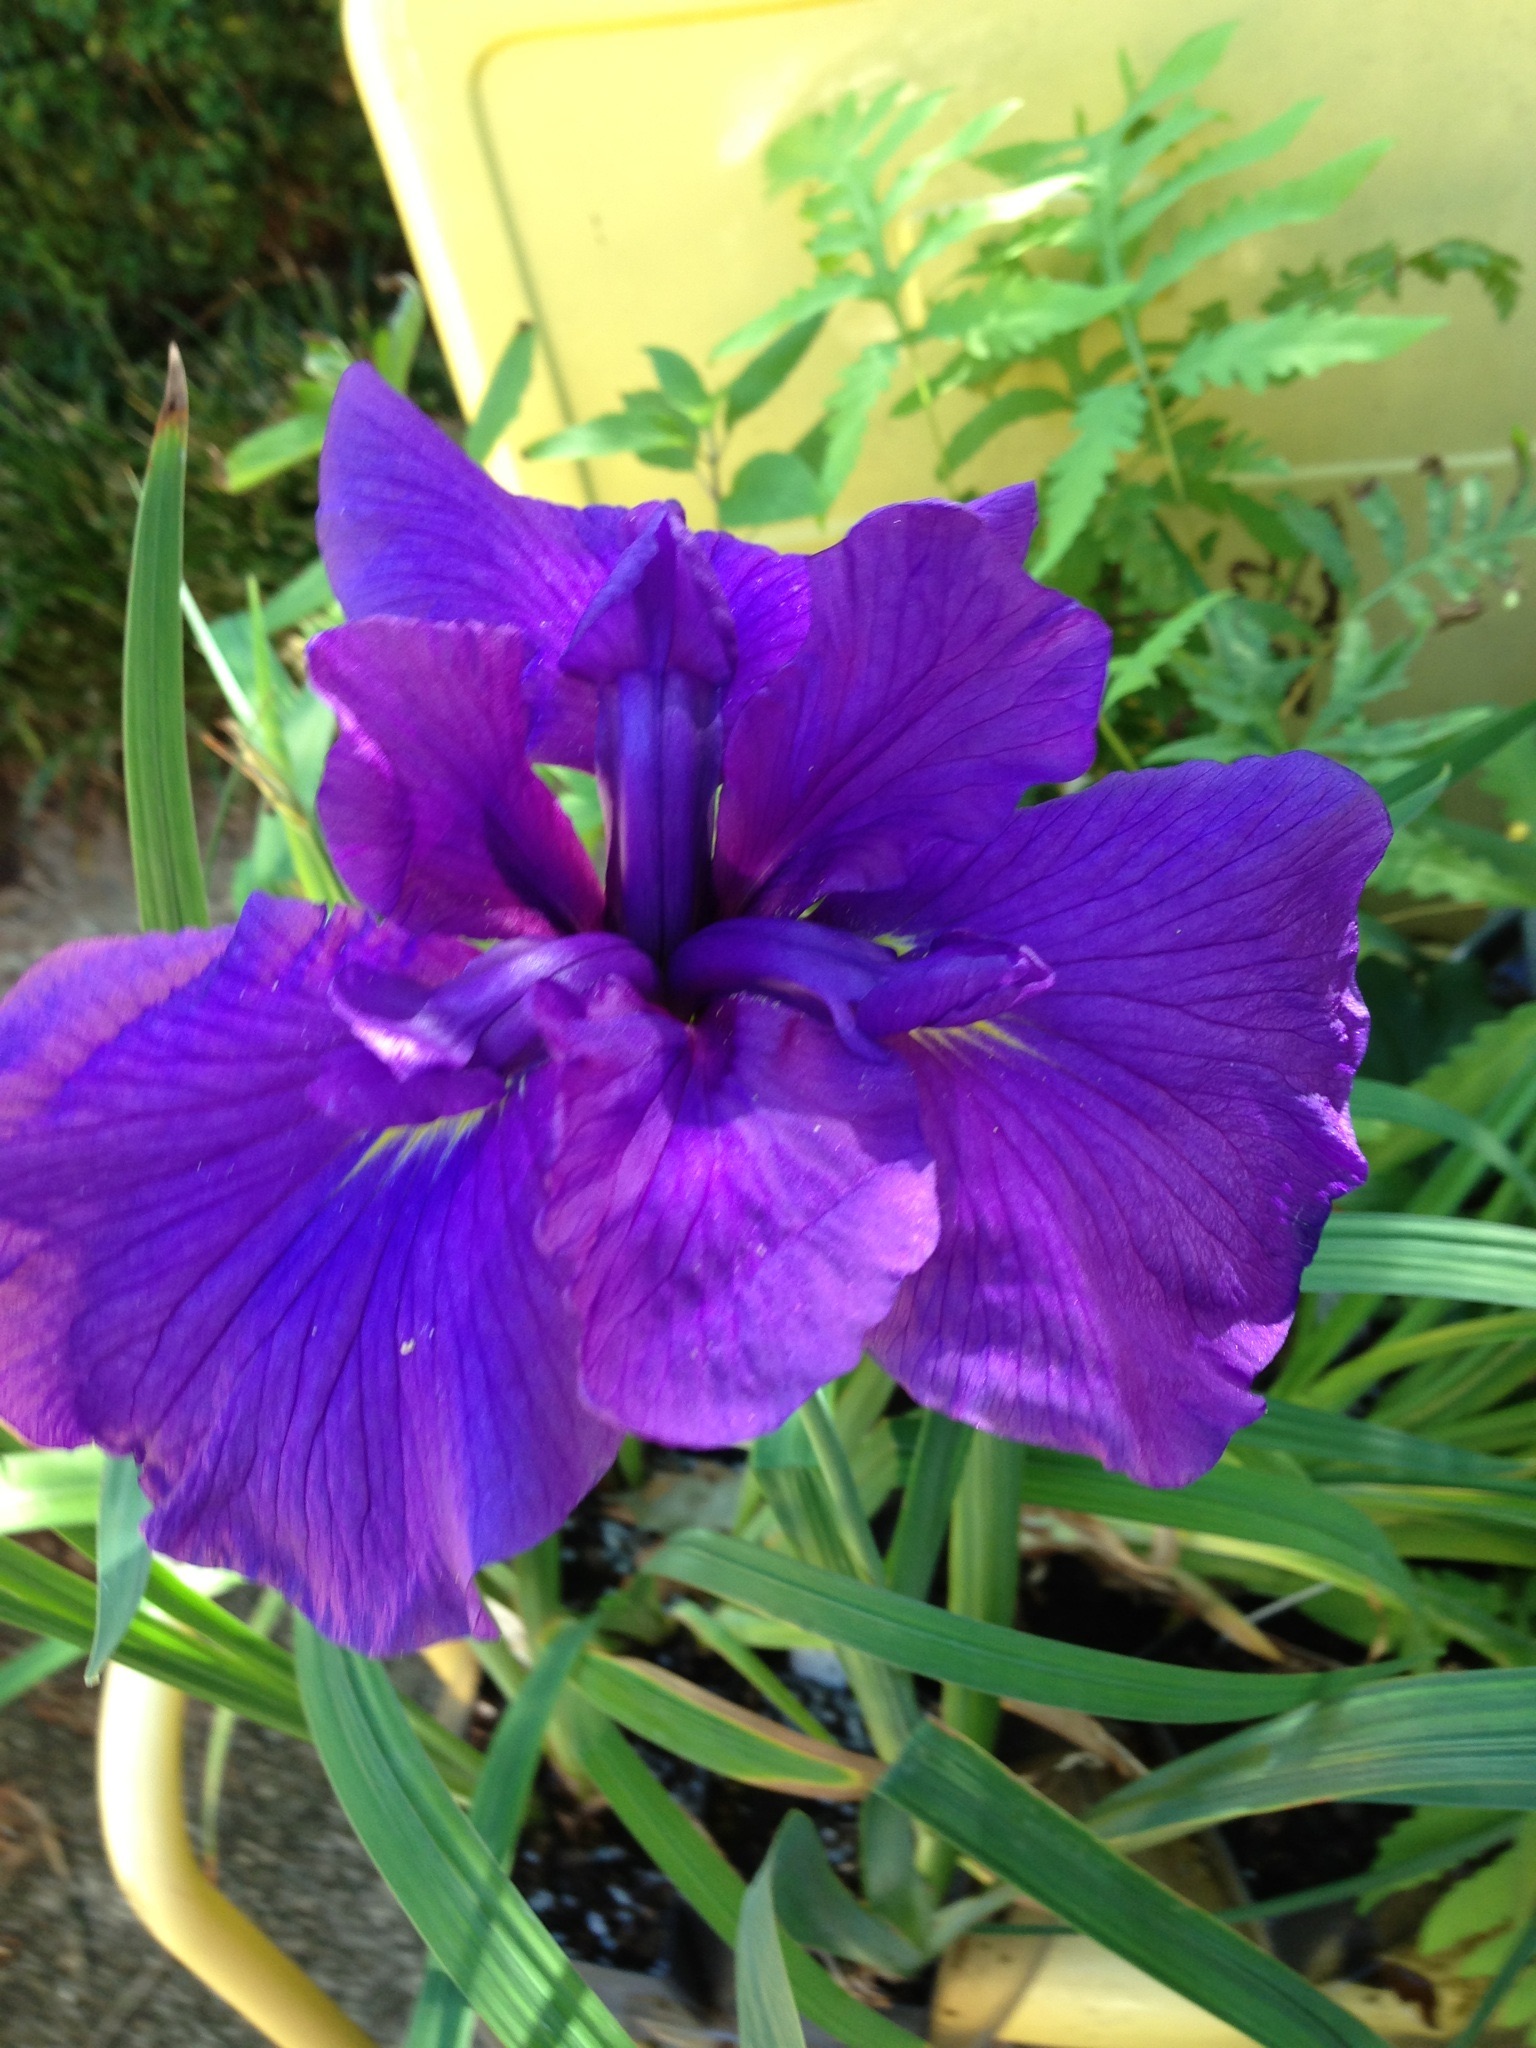
flower, plant, flora, iris, land plant, flowering plant, iris family, petal, eye, daylily